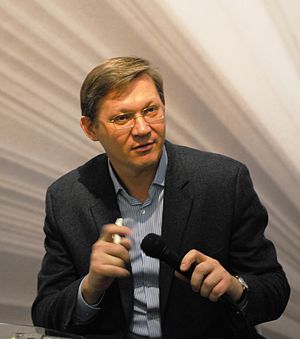
Vladimir Rysjkov
Vladimir Rysjkov er en russisk politiker og blandt de ledende politikere i opposition mod Vladimir Putin. Rysjkov var medlem af Dumaen fra 1993-2007.